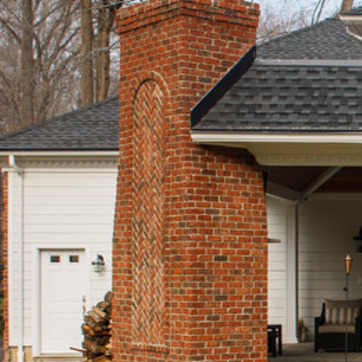
Material: brick